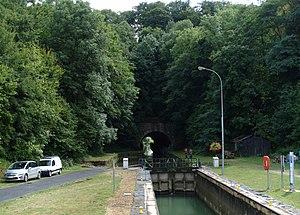
Canal-tunnel à Saint-Aignan (Fr) Sousterrain pour Canal des Ardennes
La Bar est une rivière française du département des Ardennes, affluent en rive gauche de la Meuse.
Le canal des Ardennes est un canal à bief de partage au gabarit Freycinet reliant les vallées de l'Aisne et de la Meuse.